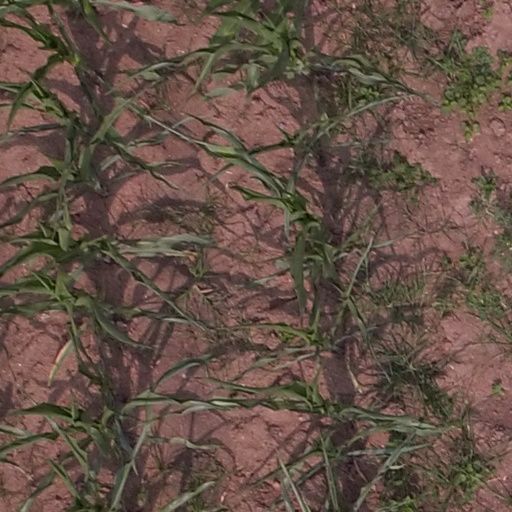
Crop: maize; corn